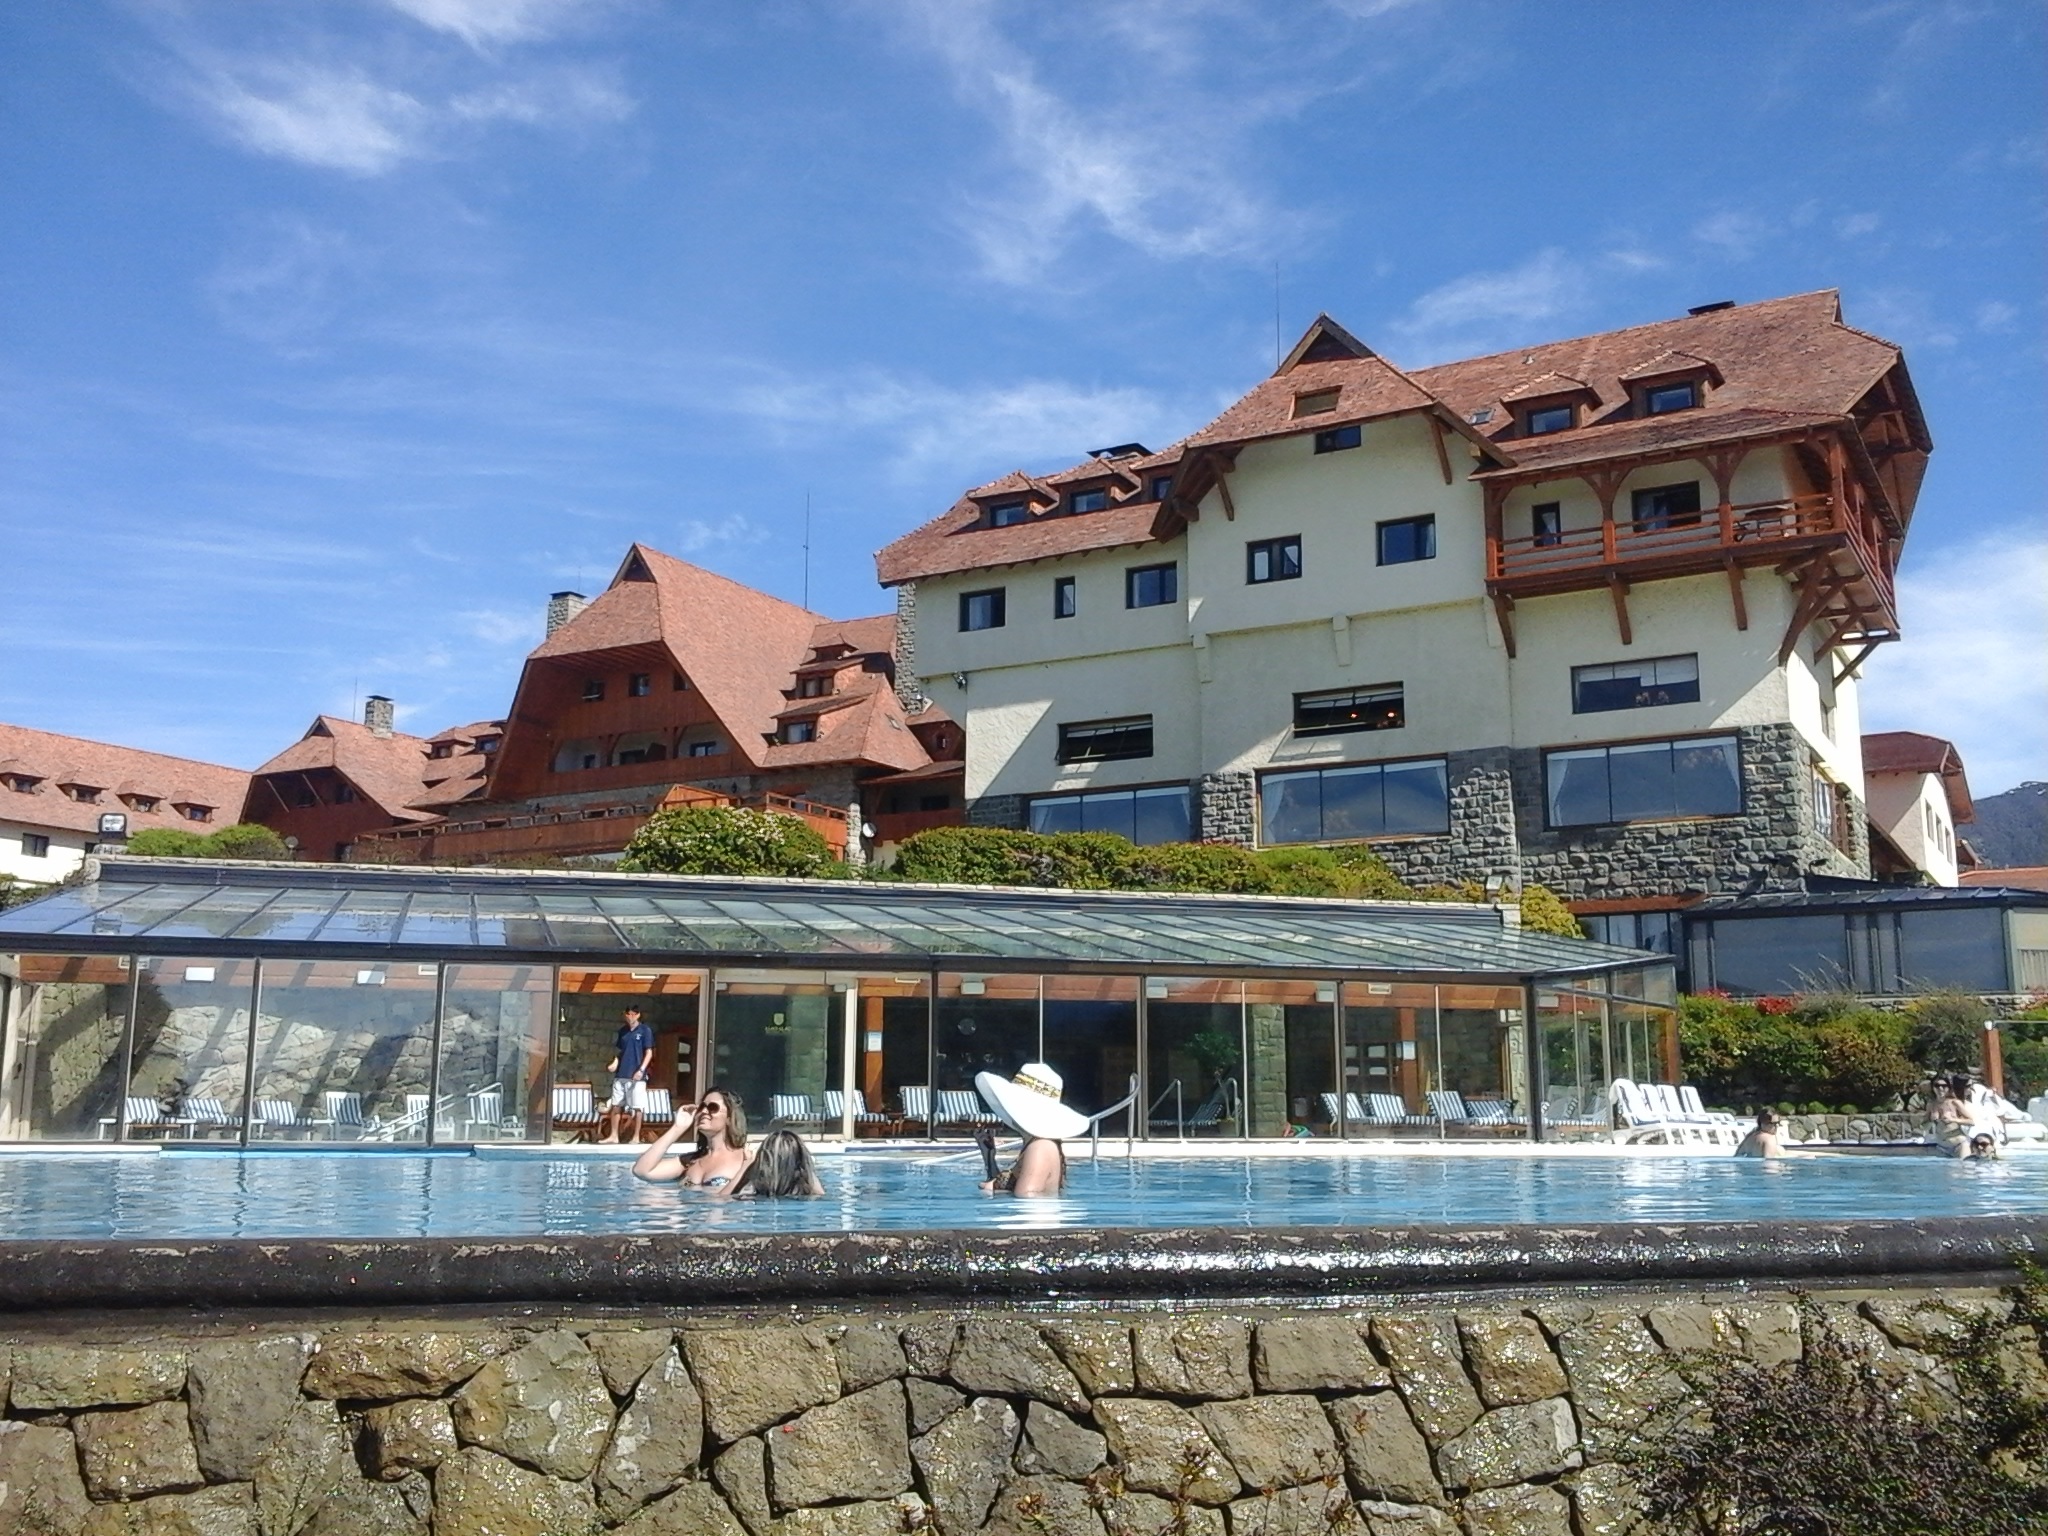
sea, villa, mansion, house, town, palace, home, vacation, village, swimming pool, property, tourism, hotel, resort, argentina, estate, lau